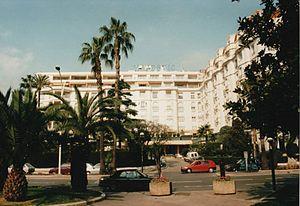
Charles Henri Nicod, né à Levier le 28 janvier 1878 et mort le 7 décembre 1967 à Paris, est un architecte français, lauréat du grand prix de Rome.